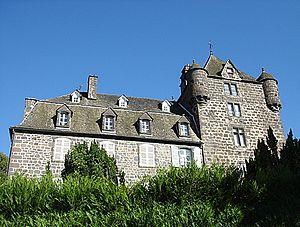
Chateau de Comblat a Vic-sur-Cere
Cet article recense les monuments historiques du département du Cantal, en France.
Le château de Comblat est un château médiéval situé à Vic-sur-Cère dans le Cantal. Il est inscrit à l'inventaire des monuments historiques depuis le 18 novembre 2002 et possède un parc remarquable. Ce fut pendant trois siècles, de 1586 à 1789, la demeure des commis, puis vice-baillis, chargés d'assurer la pacification de la Haute-Auvergne.